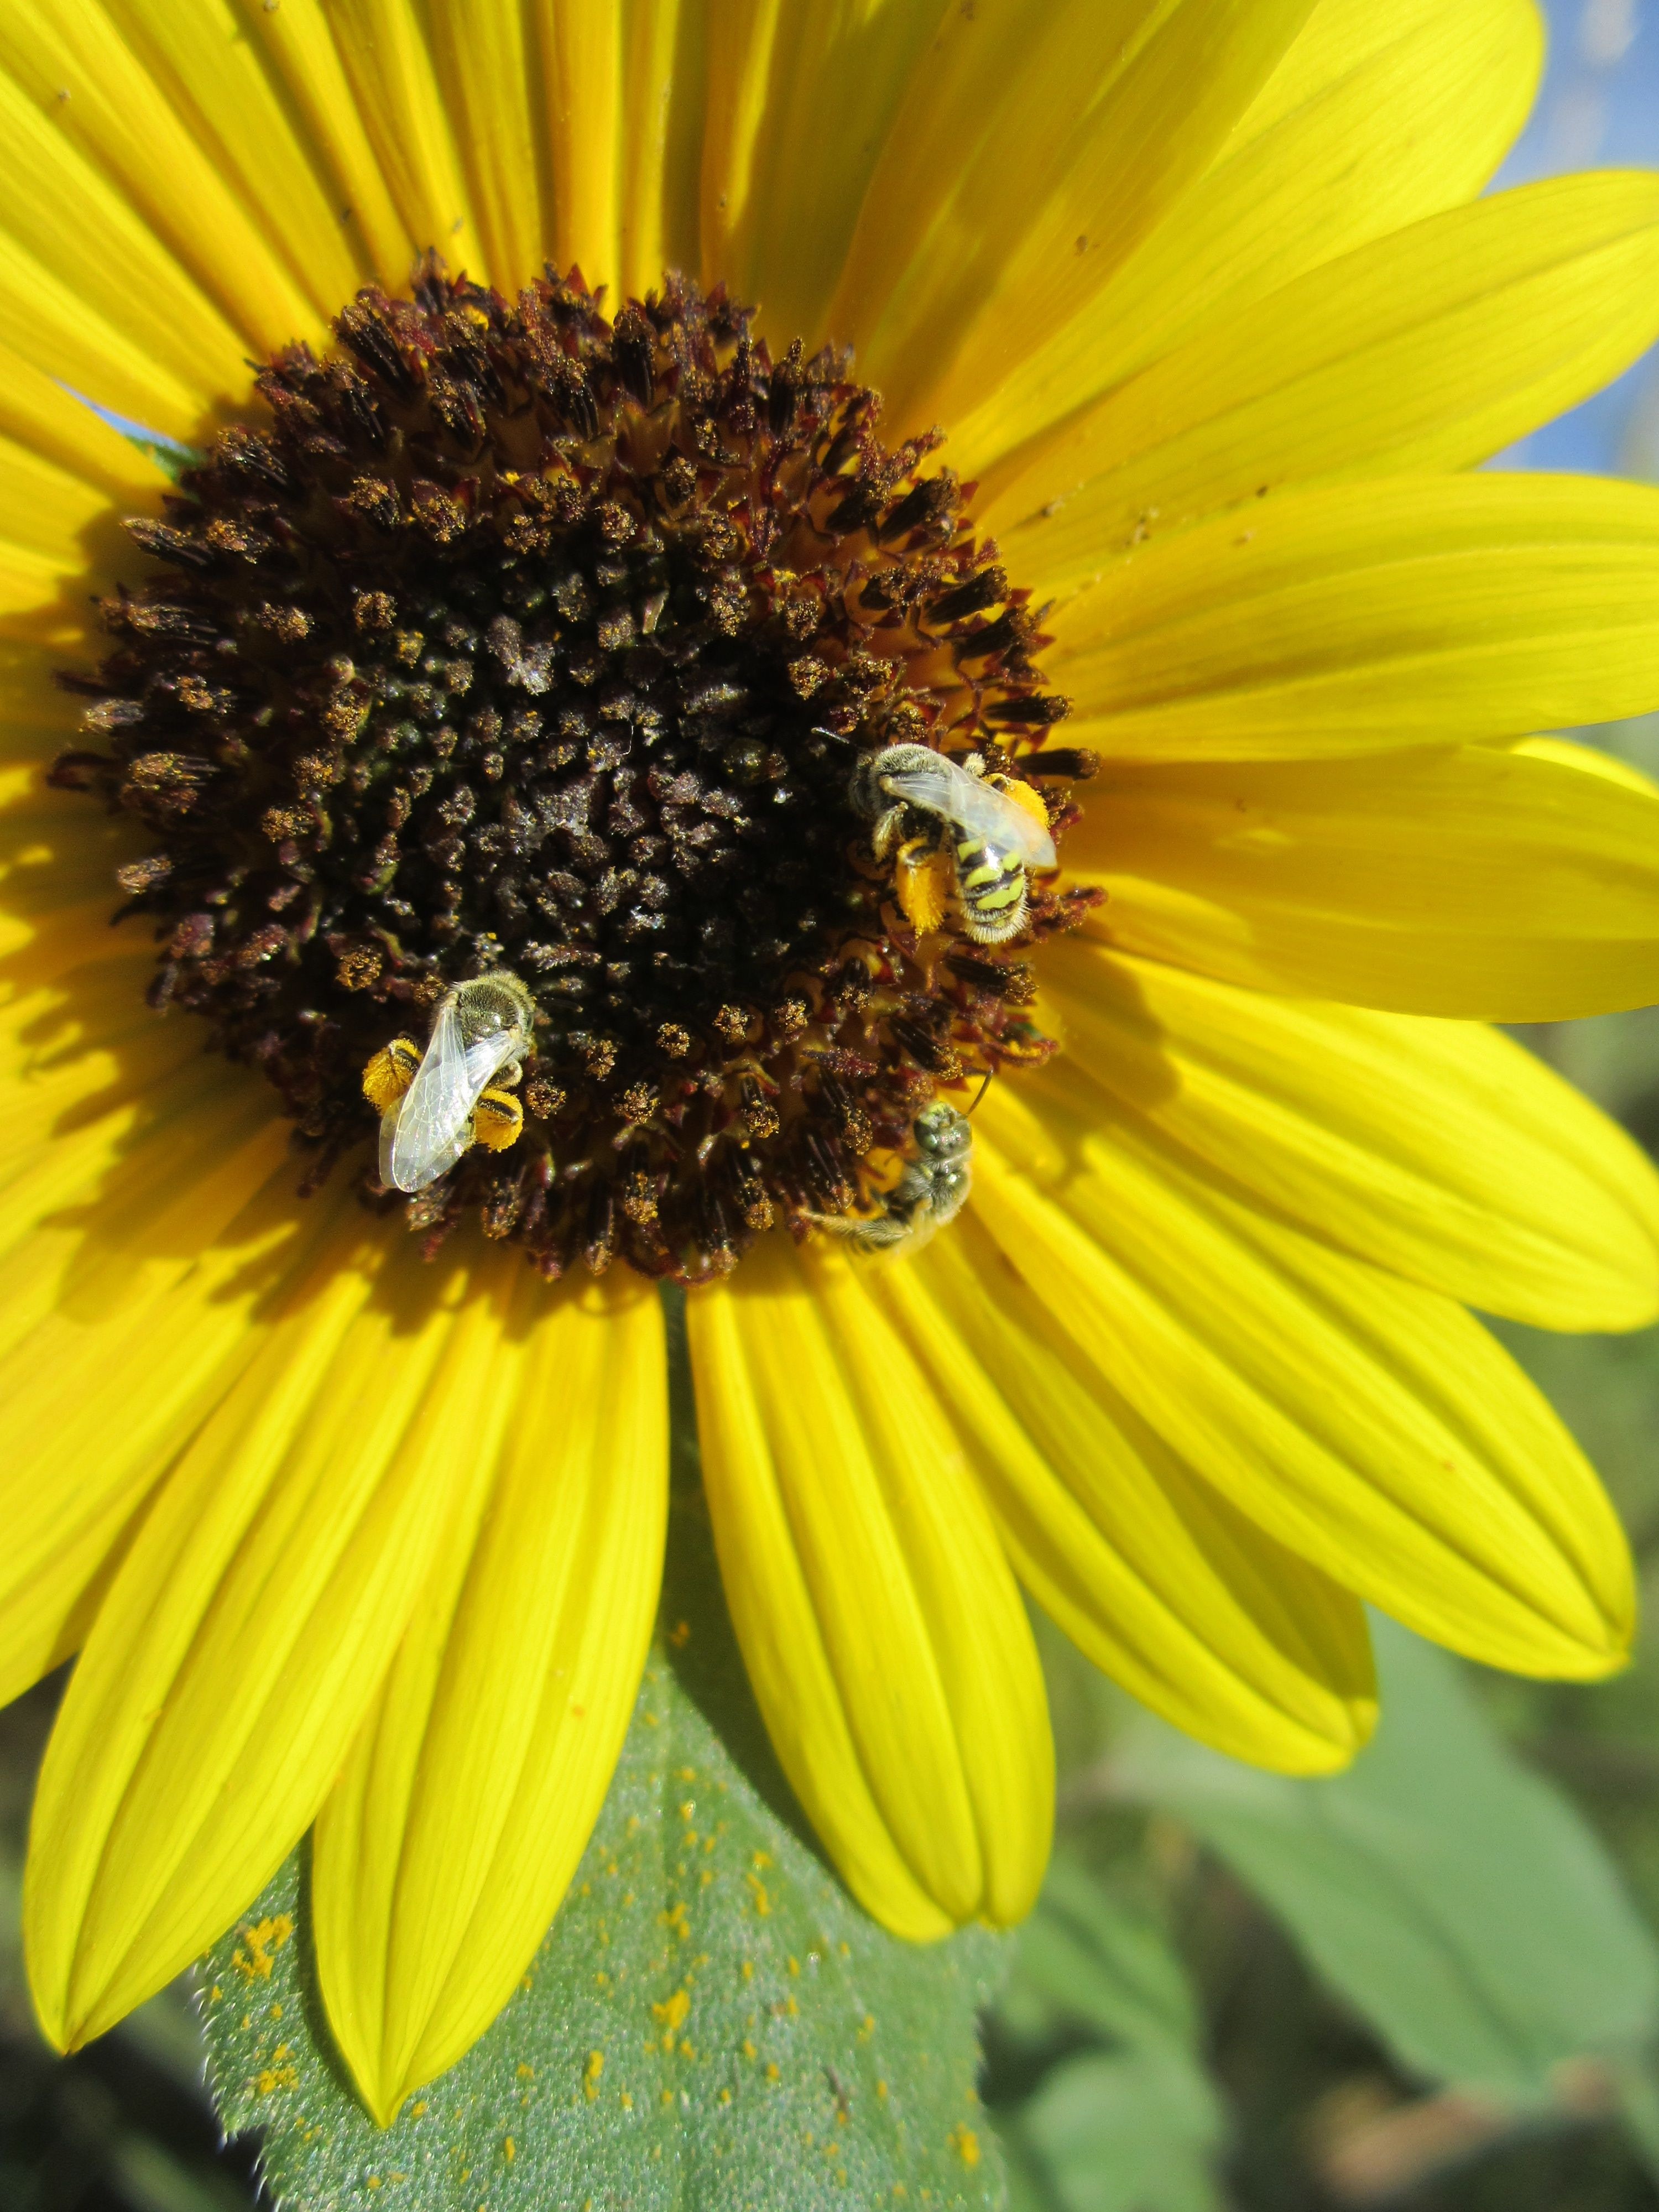
plant, field, flower, petal, summer, insect, botany, yellow, flora, fauna, sunflower, close up, bee, bumblebee, nectar, macro photography, flowering plant, honey bee, daisy family, sunflower seed, annual plant, plant stem, land plant, membrane winged insect